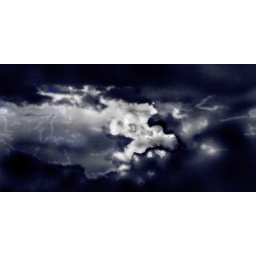
evil faces in a trippy cloud forest